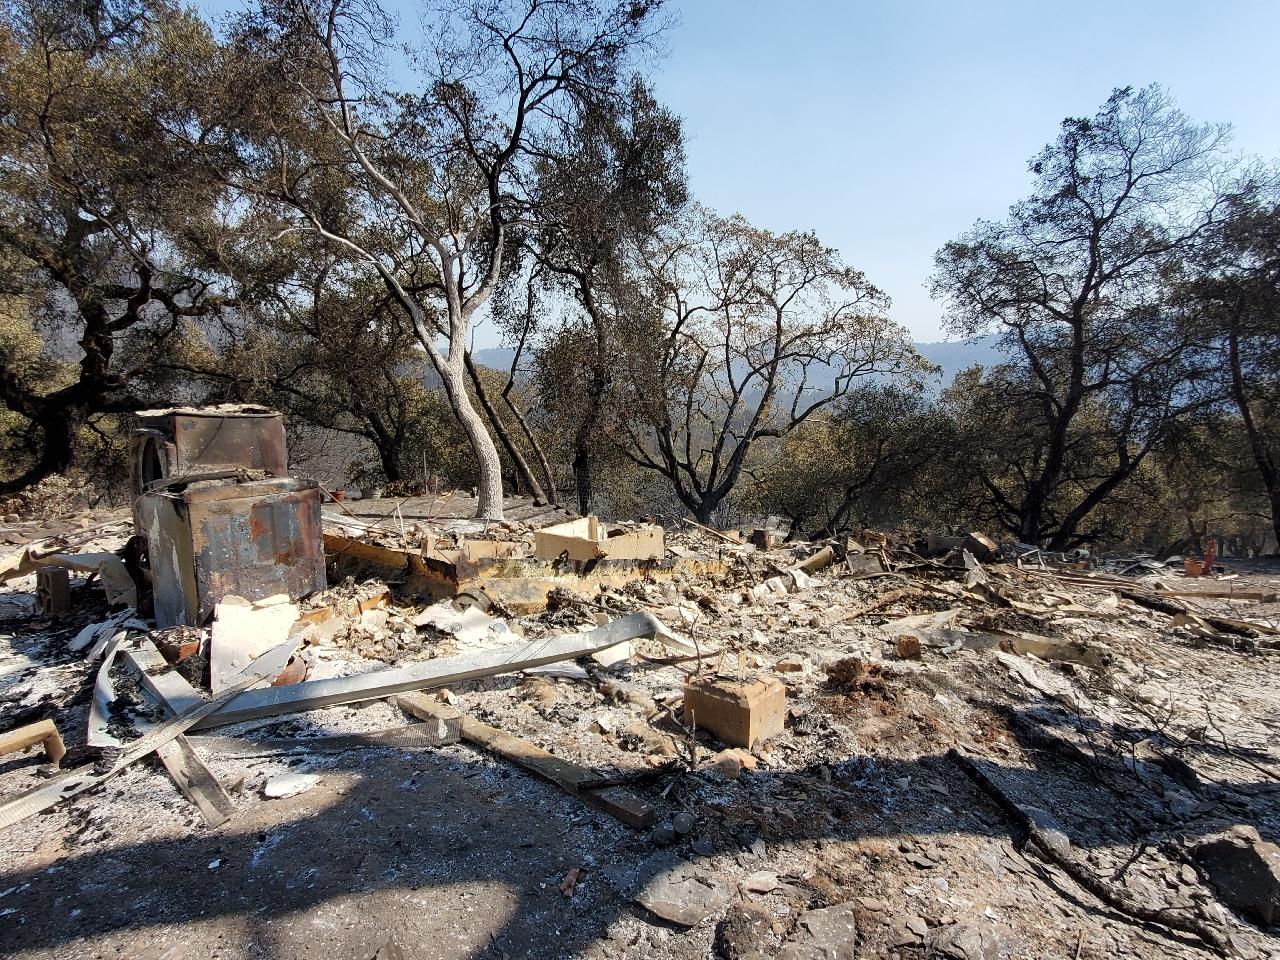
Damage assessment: destroyed